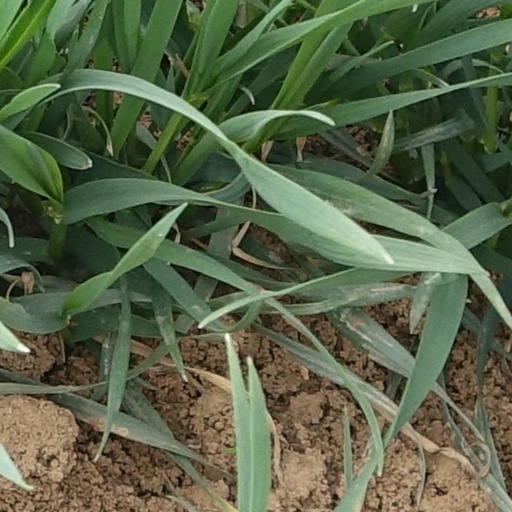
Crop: wheat